Supermarine Spitfire

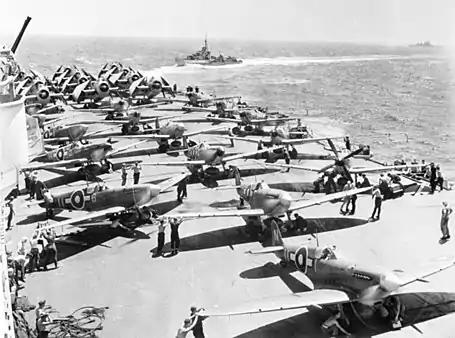
Seafires preparing to take off from the aircraft carrier in 1945

Beginning in late 1943, high-speed diving trials were undertaken at Farnborough to investigate the handling characteristics of aircraft travelling at speeds near the sound barrier (i.e., the onset of compressibility effects). Because it had the highest limiting Mach number of any aircraft at that time, a Spitfire XI was chosen to take part in these trials. Due to the high altitudes necessary for these dives, a fully feathering Rotol propeller was fitted to prevent overspeeding. During these trials, "EN409", flown by Squadron Leader J. R. Tobin, reached (Mach 0.891) in a 45° dive. In April 1944, the same aircraft suffered engine failure in another dive while being flown by Squadron Leader Anthony F. Martindale, Royal Air Force Volunteer Reserve, when the propeller and reduction gear broke off. The dive put the aircraft to Mach 0.92, the fastest ever recorded in a piston-engined aircraft, but when the propeller came off, the Spitfire, now tail-heavy, zoom-climbed back to altitude. Martindale blacked out under the 11 g loading, but when he resumed consciousness, he found the aircraft at about 40,000 feet with its (originally straight) wings now slightly swept back. Martindale successfully glided the Spitfire back to the airfield and landed safely. Martindale was awarded the Air Force Cross for his exploits.